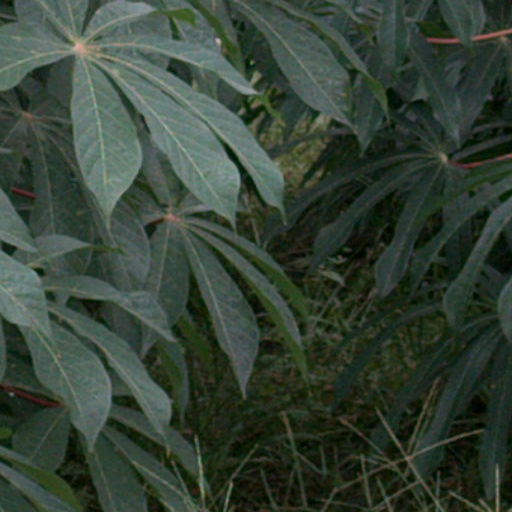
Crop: cassava